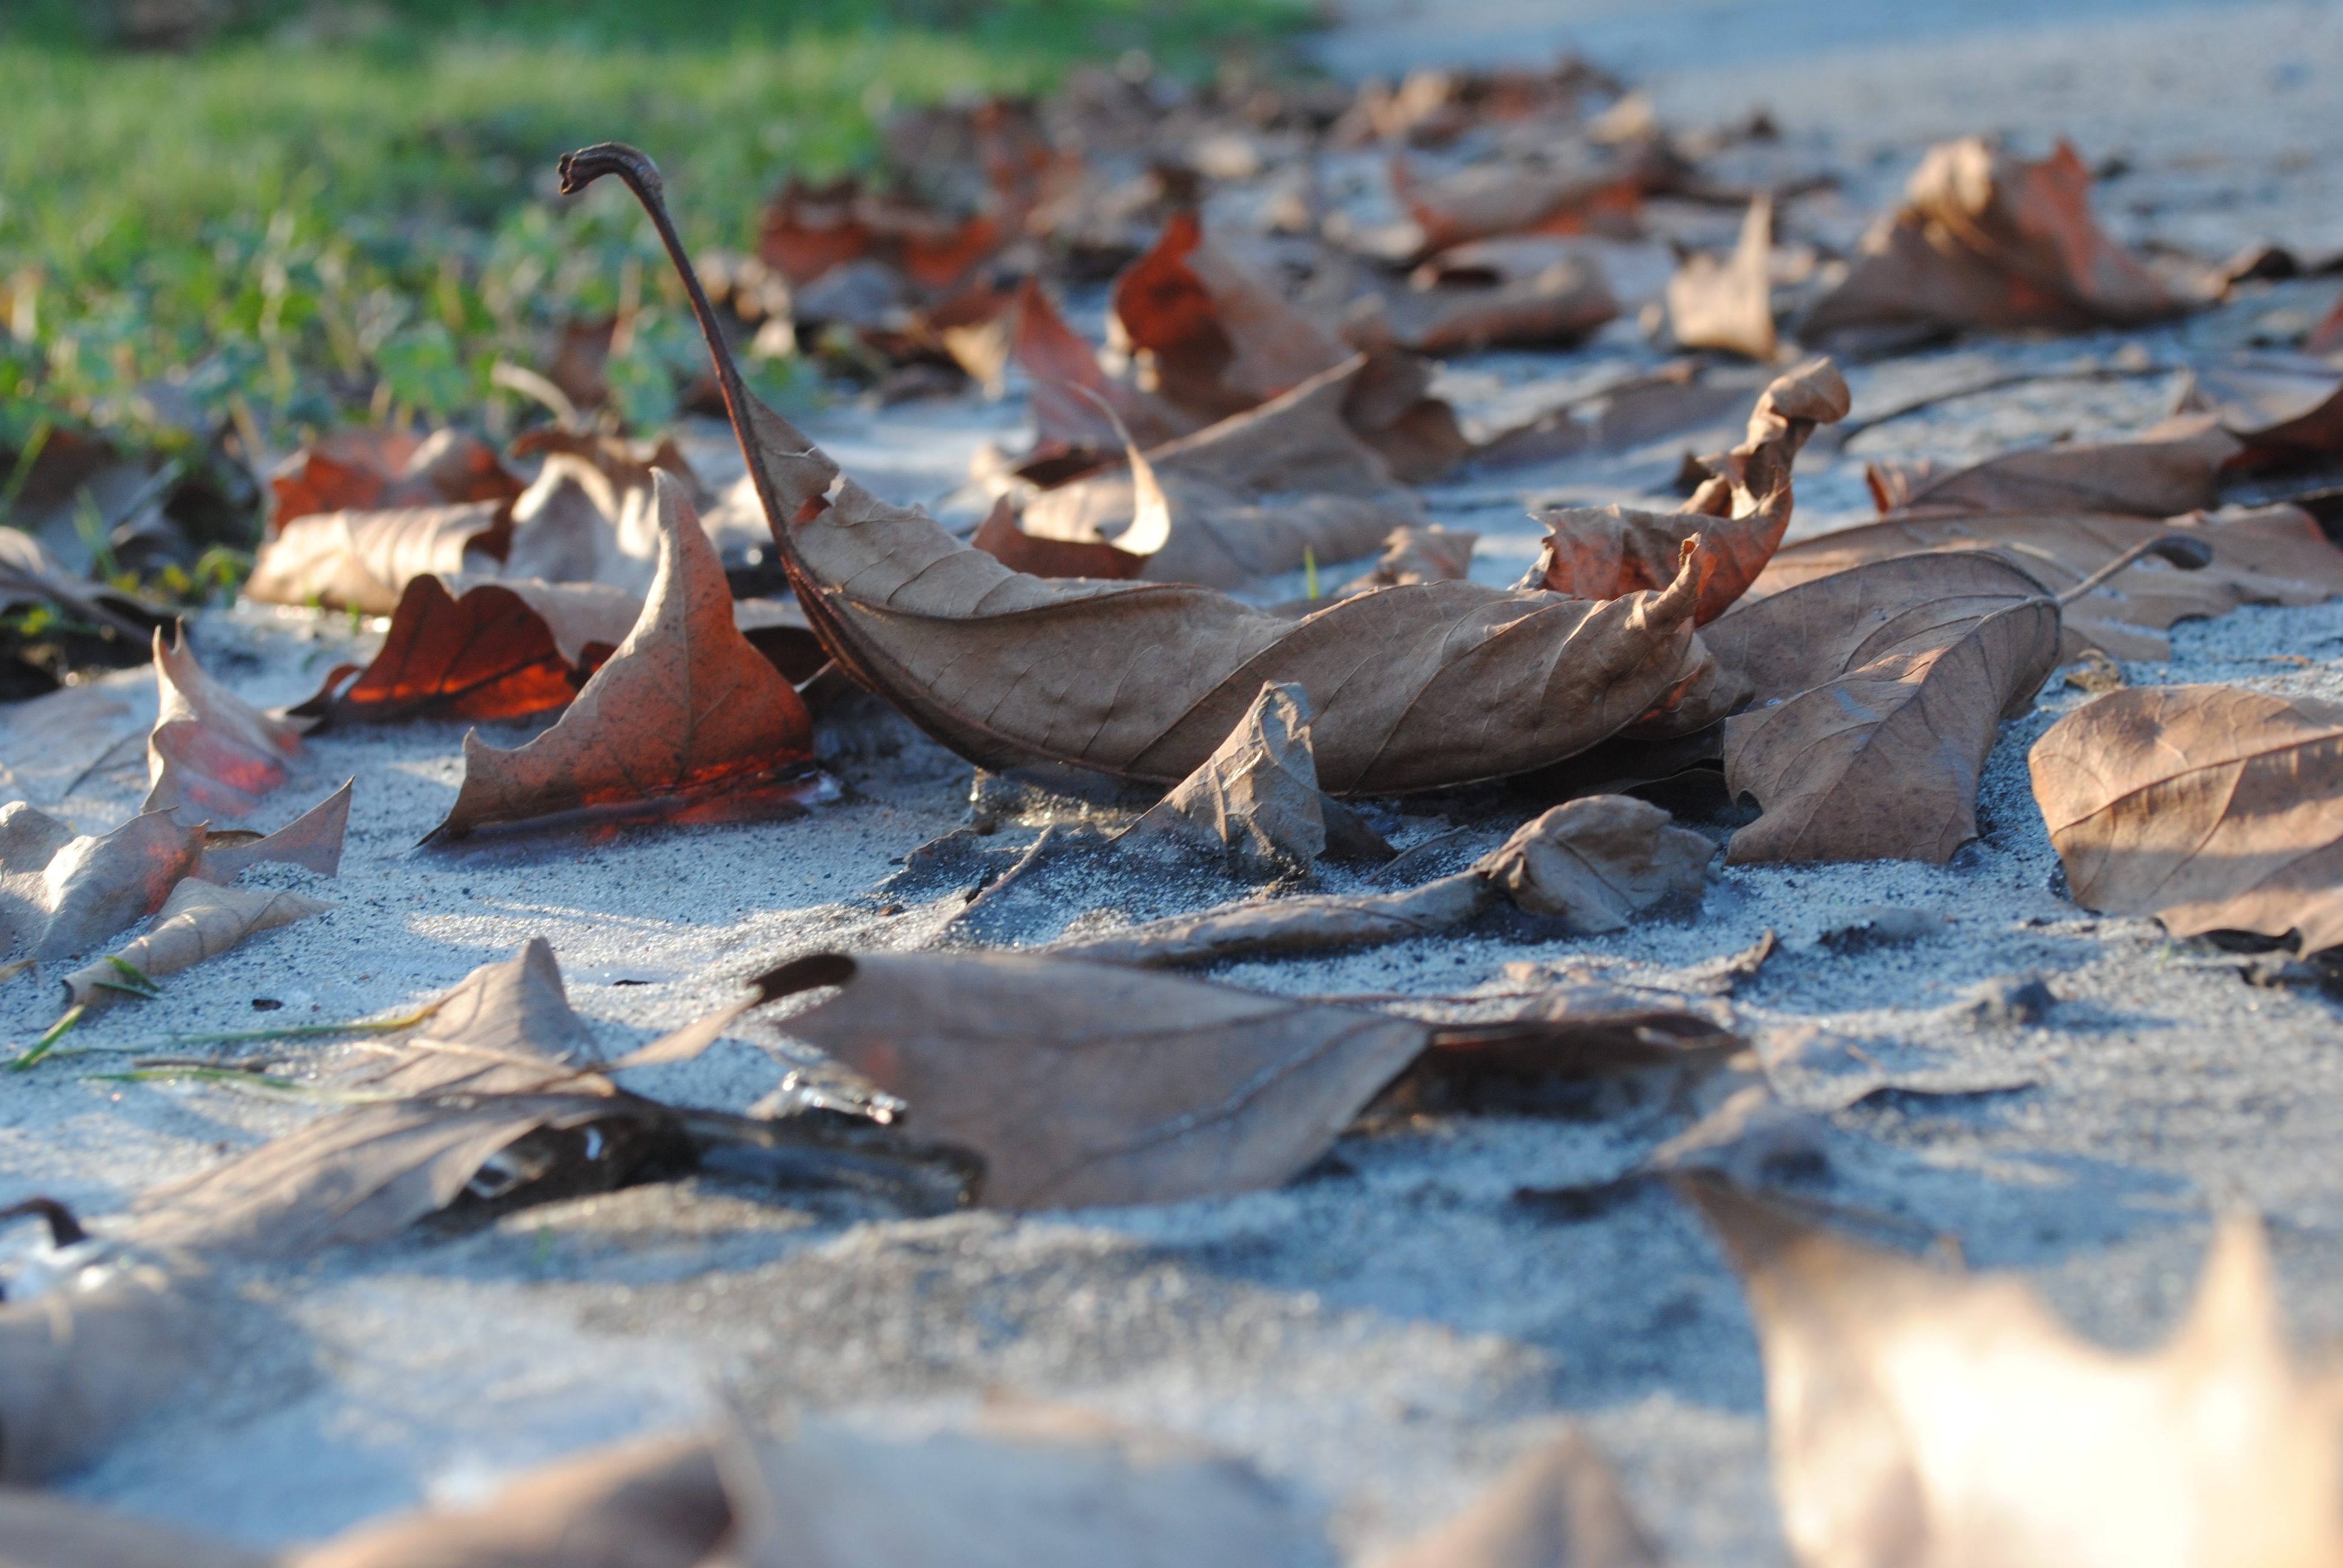
sea, water, nature, rock, winter, wood, leaf, ice, autumn, season, dead leaf